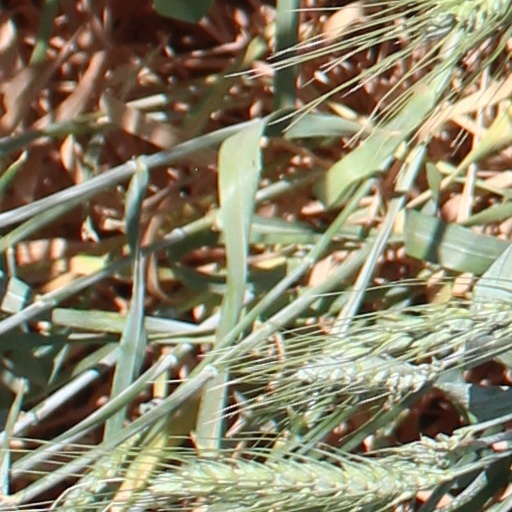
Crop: wheat